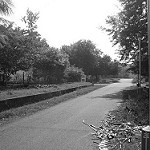
Label: B & W